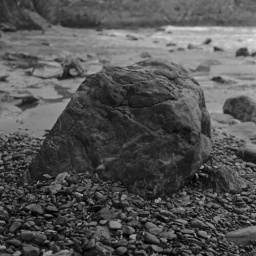
Large rock surrounded by shingle on Gorran beach